Mark Pattison (academic)

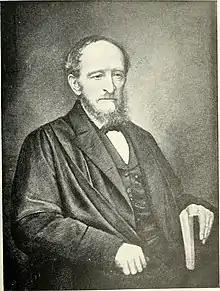
Mark Pattison

Mark Pattison (10 October 1813 – 30 July 1884) was an English author and a Church of England priest. He served as Rector of Lincoln College, Oxford.